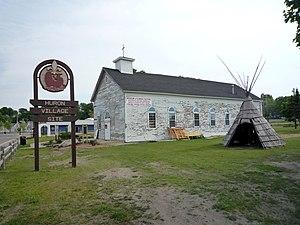
Ceci est une liste des forts de la Nouvelle-France. Pour faciliter l'accès, les forts sont
Fort Buade fut un poste commercial et militaire érigé en 1683 sur la pointe nord du détroit de Mackinac, entre les lacs Michigan et Huron, pour protéger la mission Saint-Ignace que le Père Marquette avait fondée en 1671.
Joseph Jacques Marest, né le 19 mars 1653 à Chartres et mort en octobre 1723 à Montréal, est un missionnaire jésuite de la Nouvelle-France qui commanda la mission Saint-Ignace auprès des Amérindiens Outaouais.
Saint-Ignace est une ville située dans l’État américain du Michigan. Elle est le siège du comté de Mackinac. Sa population était de 2 452 habitants en 2010.